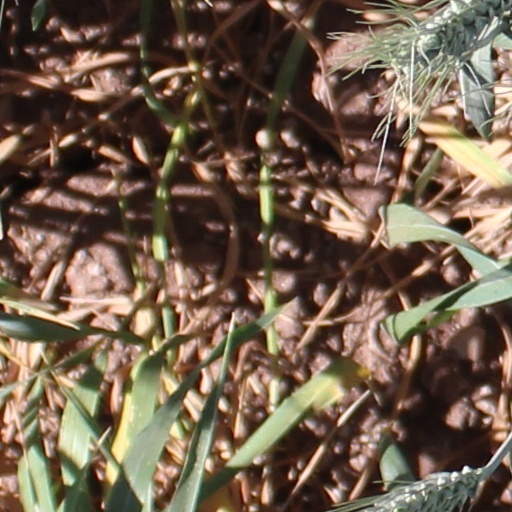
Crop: wheat